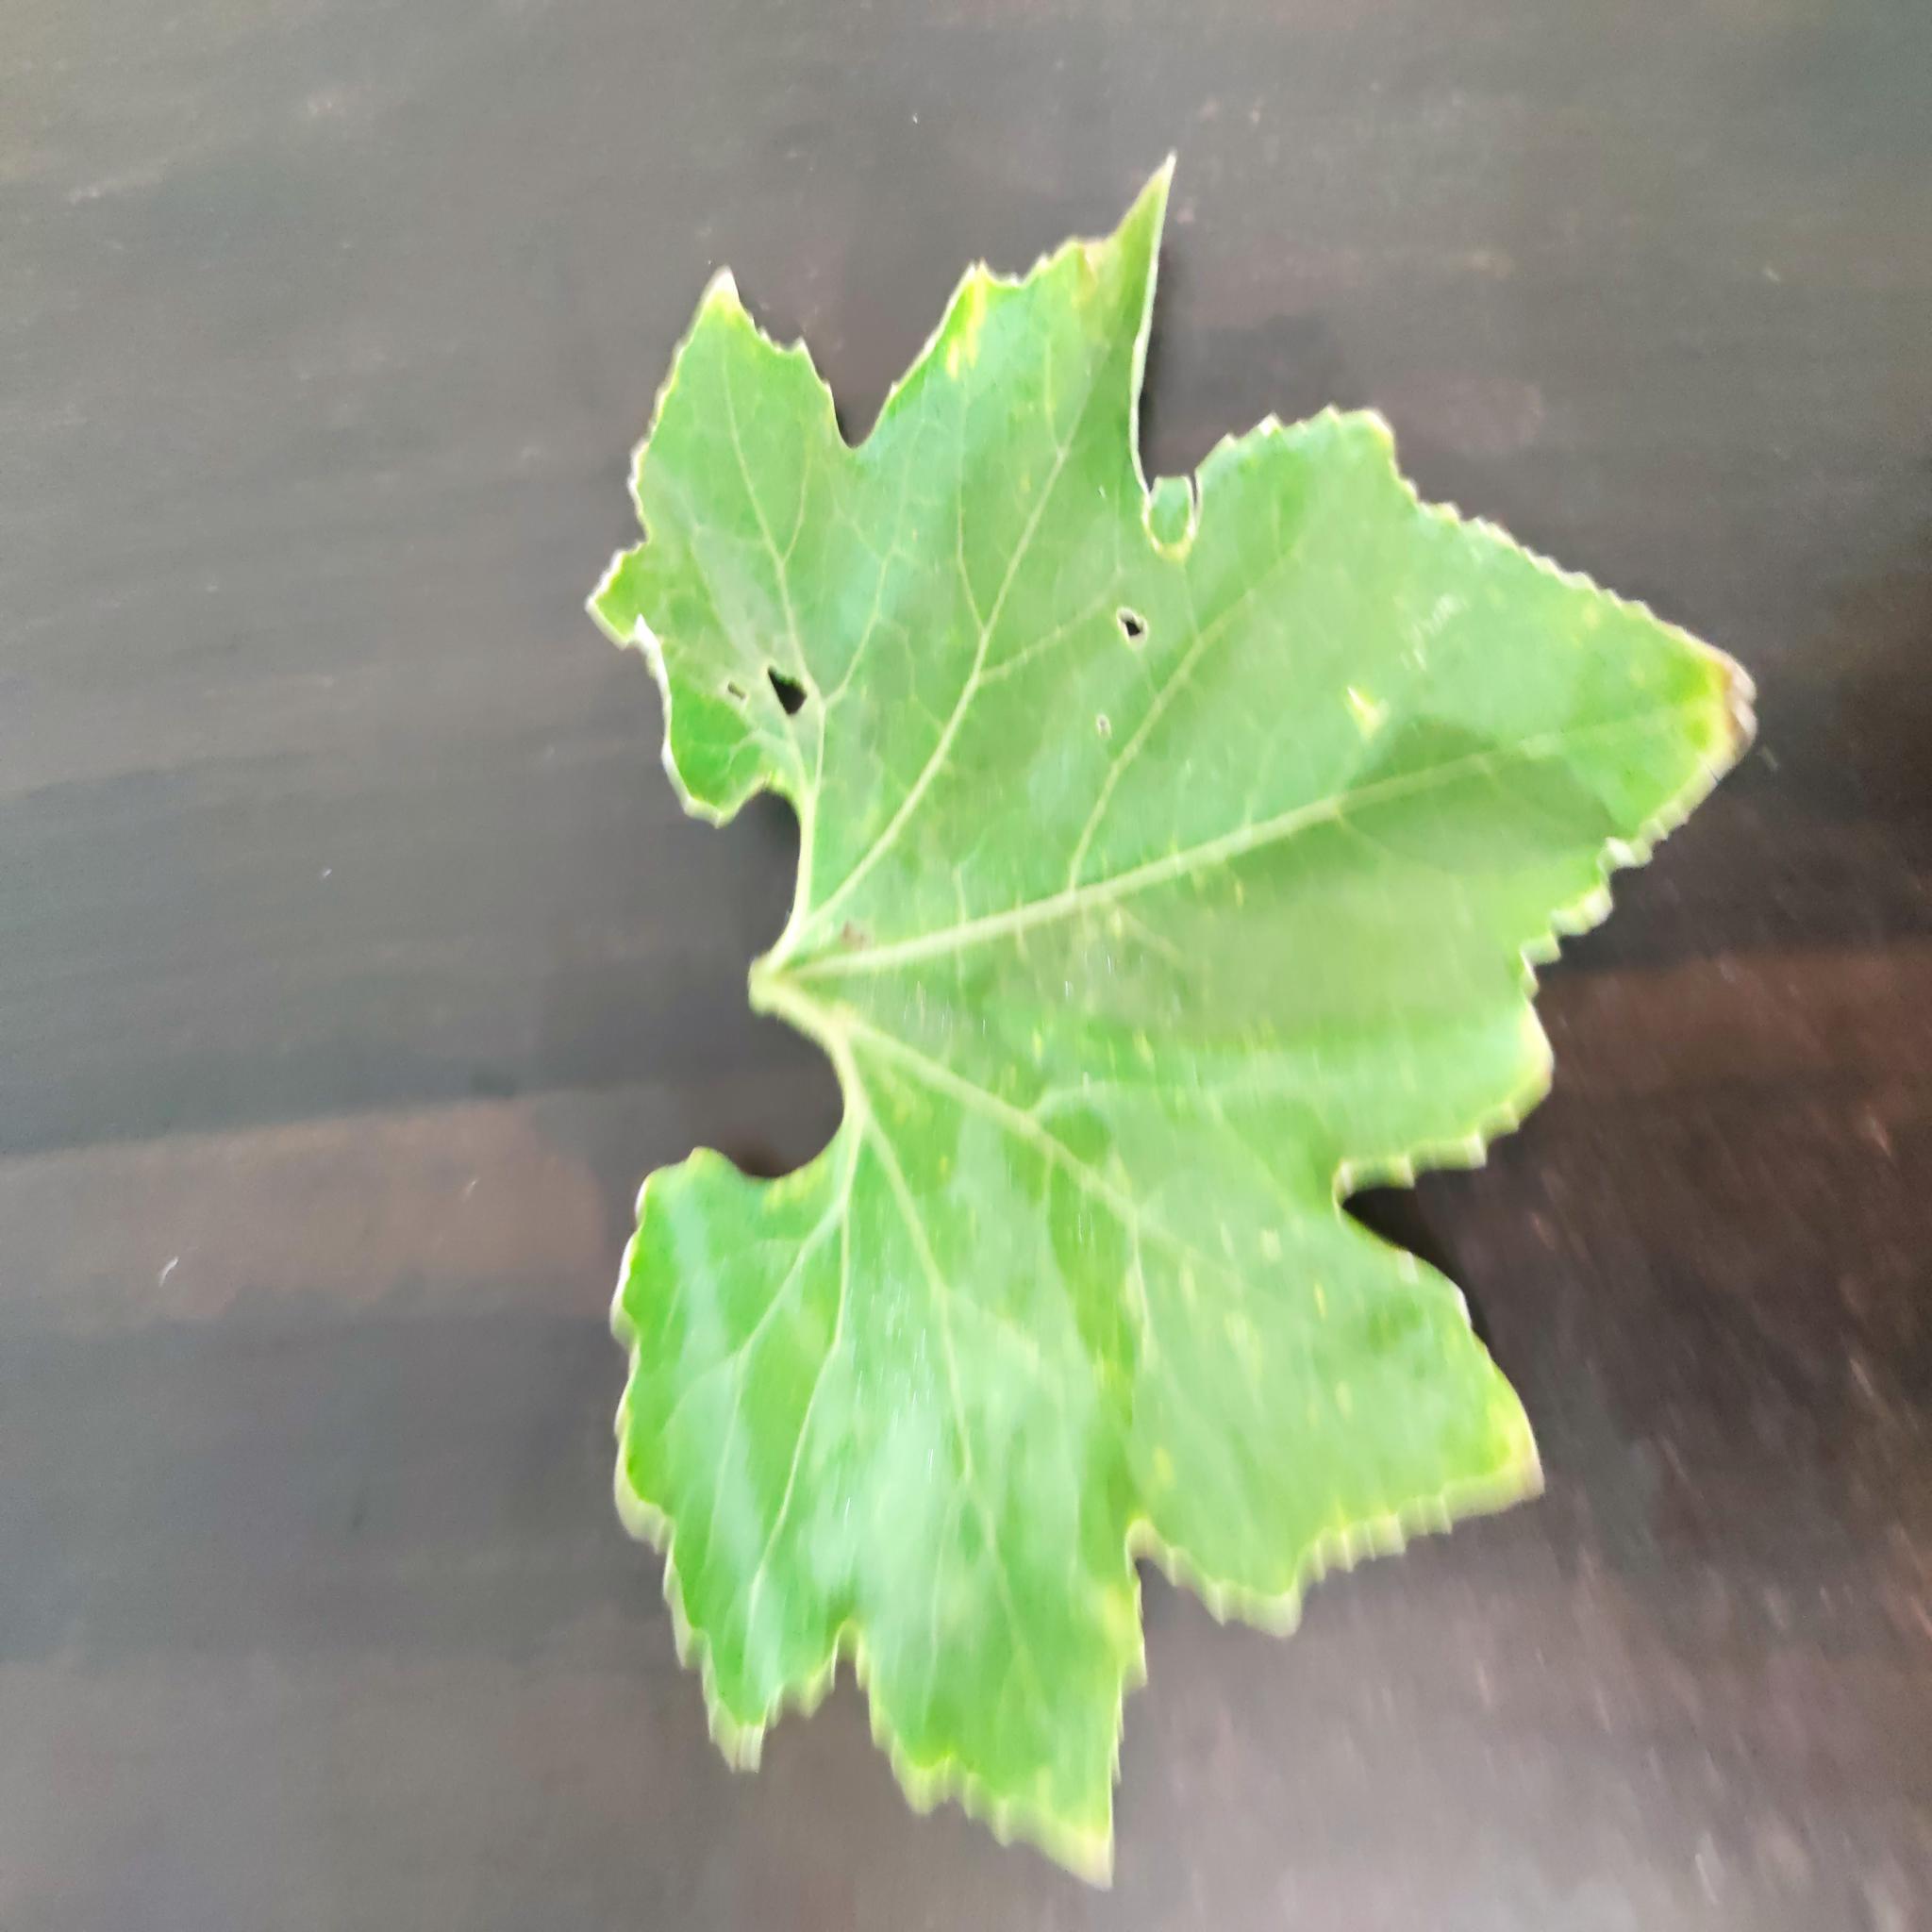
Label: Downy mildew